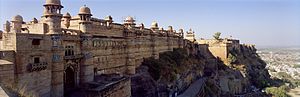
Gwalior
Udsigt over Gwalior med Gwalior fort i forgrunden.
Gwalior; marathi ग्वाल्हेर er den nordligst beliggende by i den indiske delstat Madhya Pradesh. Den ligger 122 km syd for Agra. Byen har en betydelig industri, der producerer blandt andet bomuld, garn, farvestoffer og kemikalier. Gwalior Universitet åbnede i 1964.